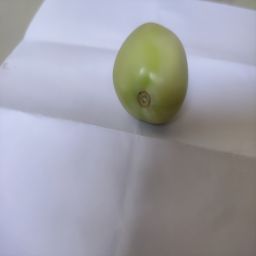
Crop: Tomato
Quality: Unripe